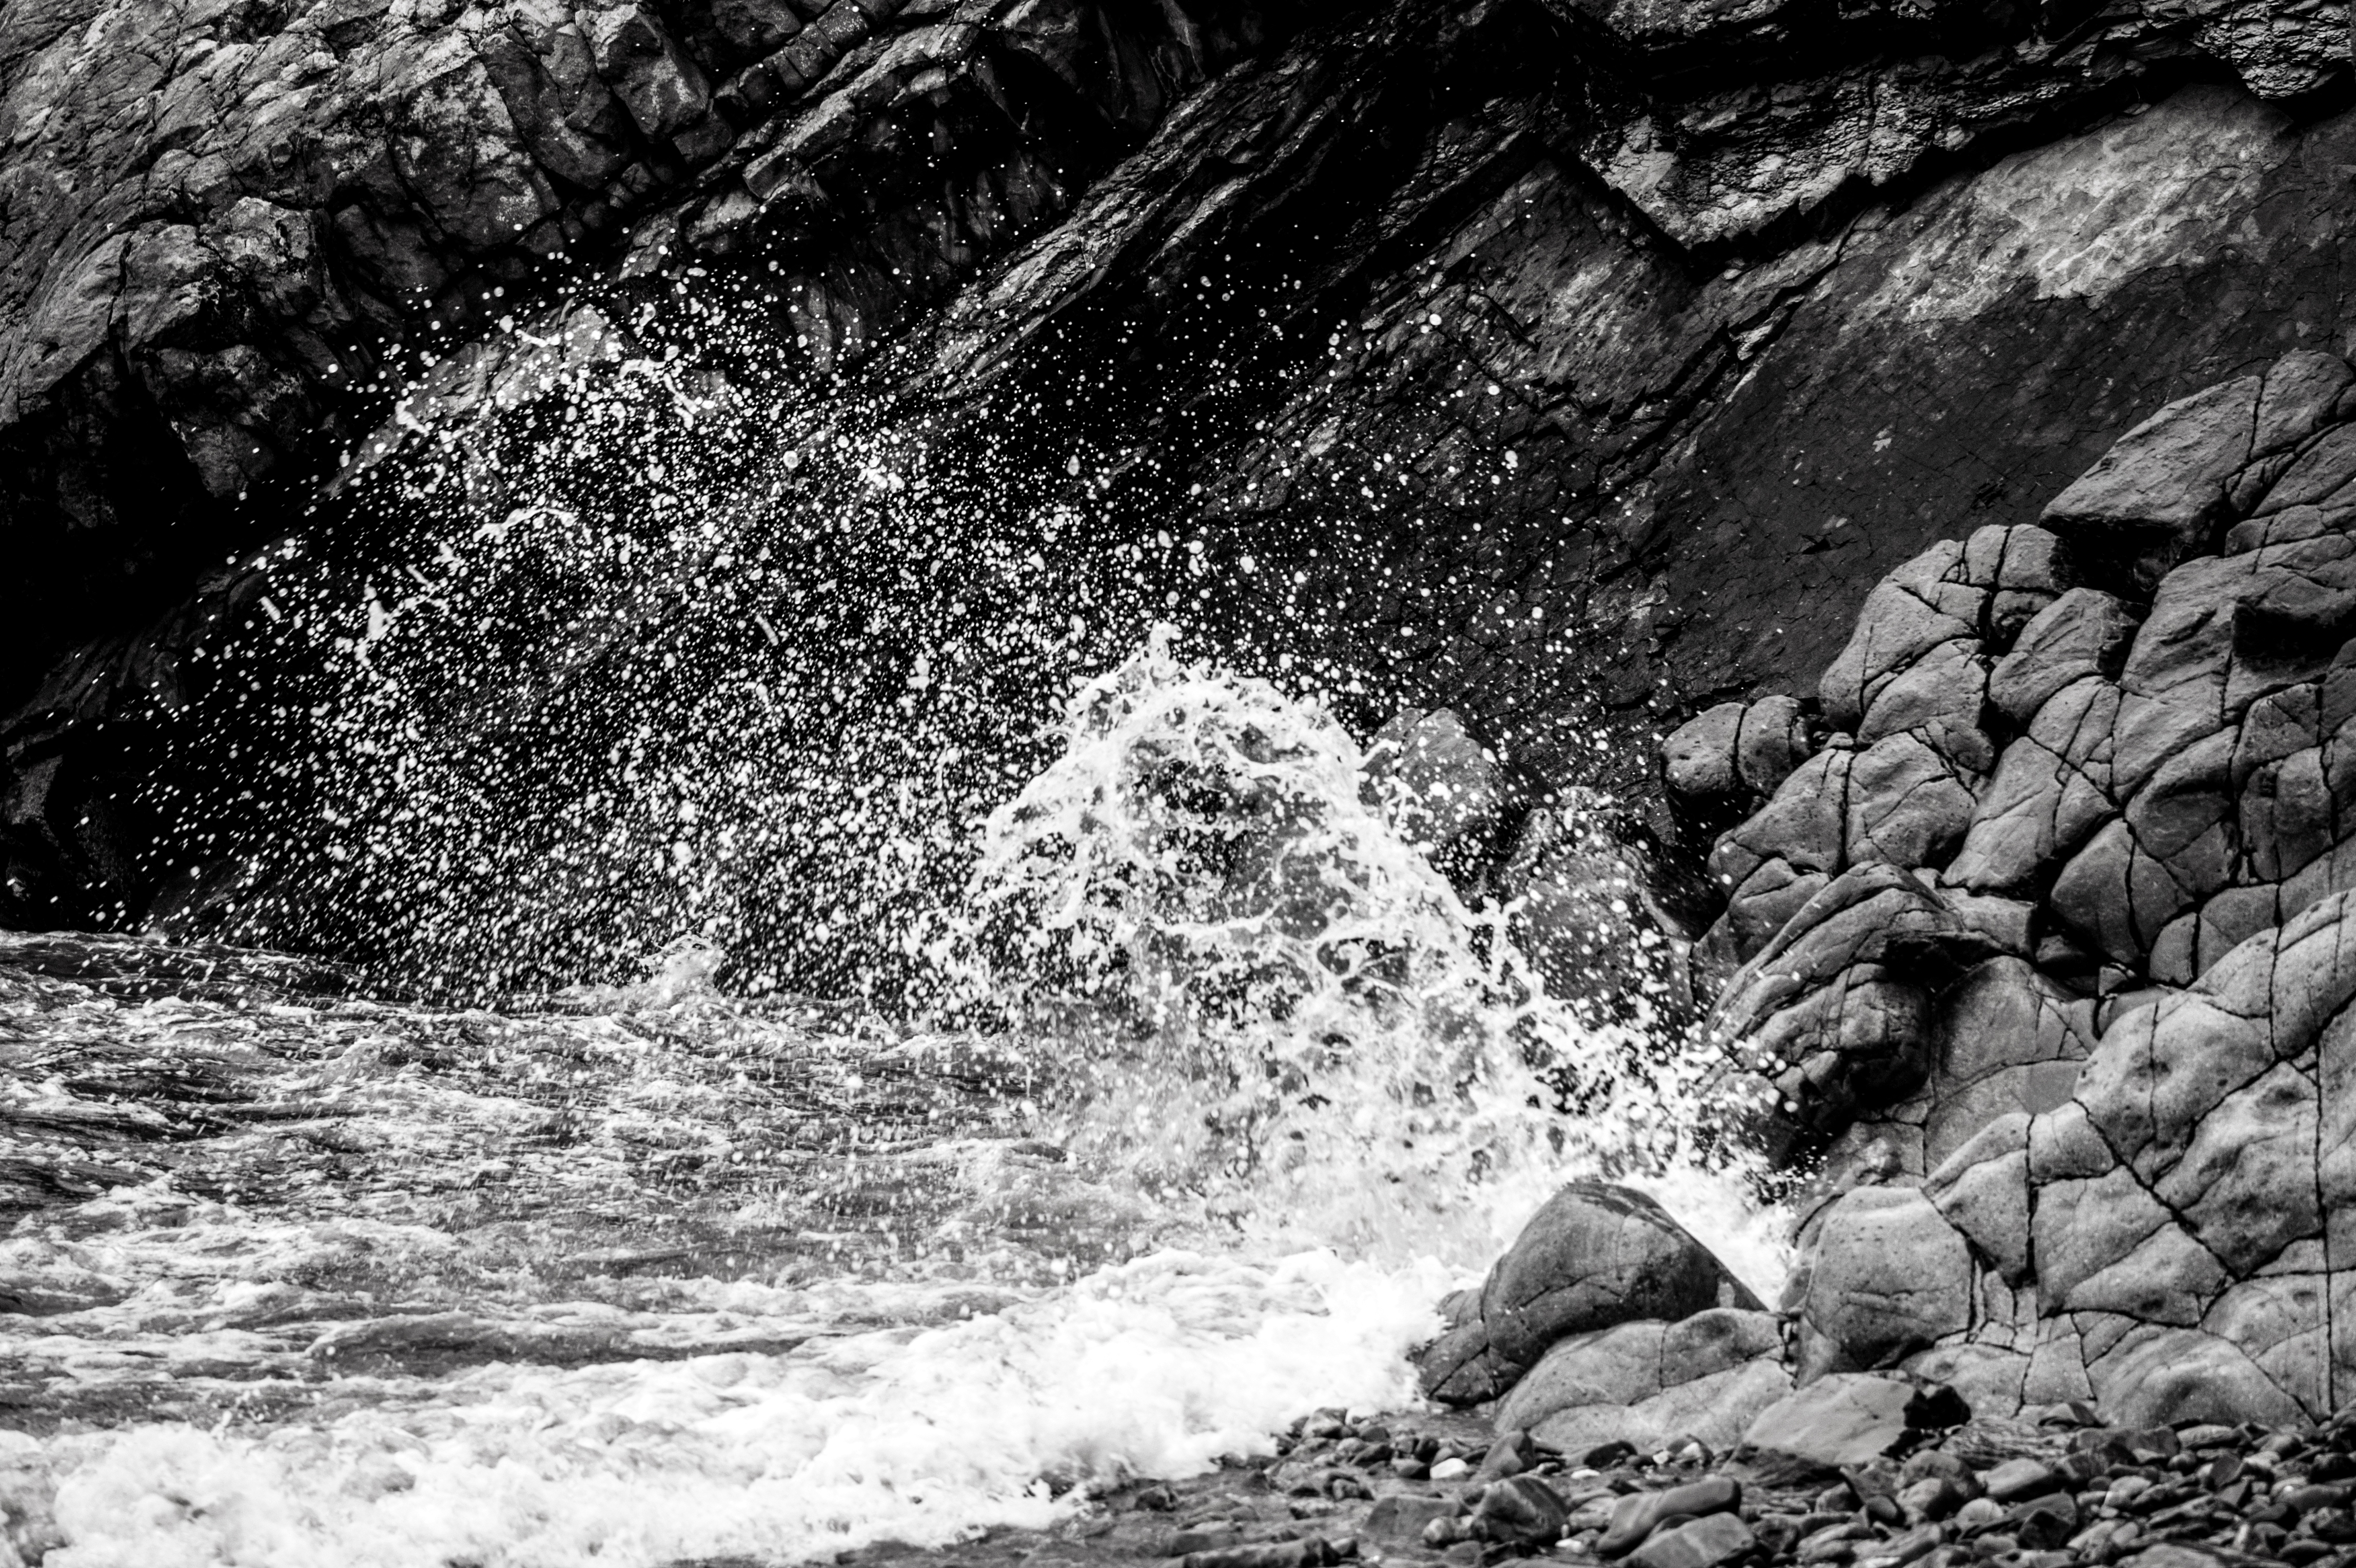
beach, coast, water, nature, rock, waterfall, black and white, white, wave, river, summer, formation, stream, spray, rapid, black, monochrome, material, uk, bw, wales, waves, exposure, geology, noir, detail, fast, water feature, bn, pembrokeshire, blancetnoir, se, newel, monochrome photography, geological phenomenon